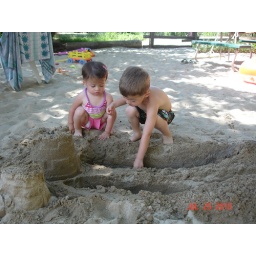
Playing in the sand for hours and building sand castles